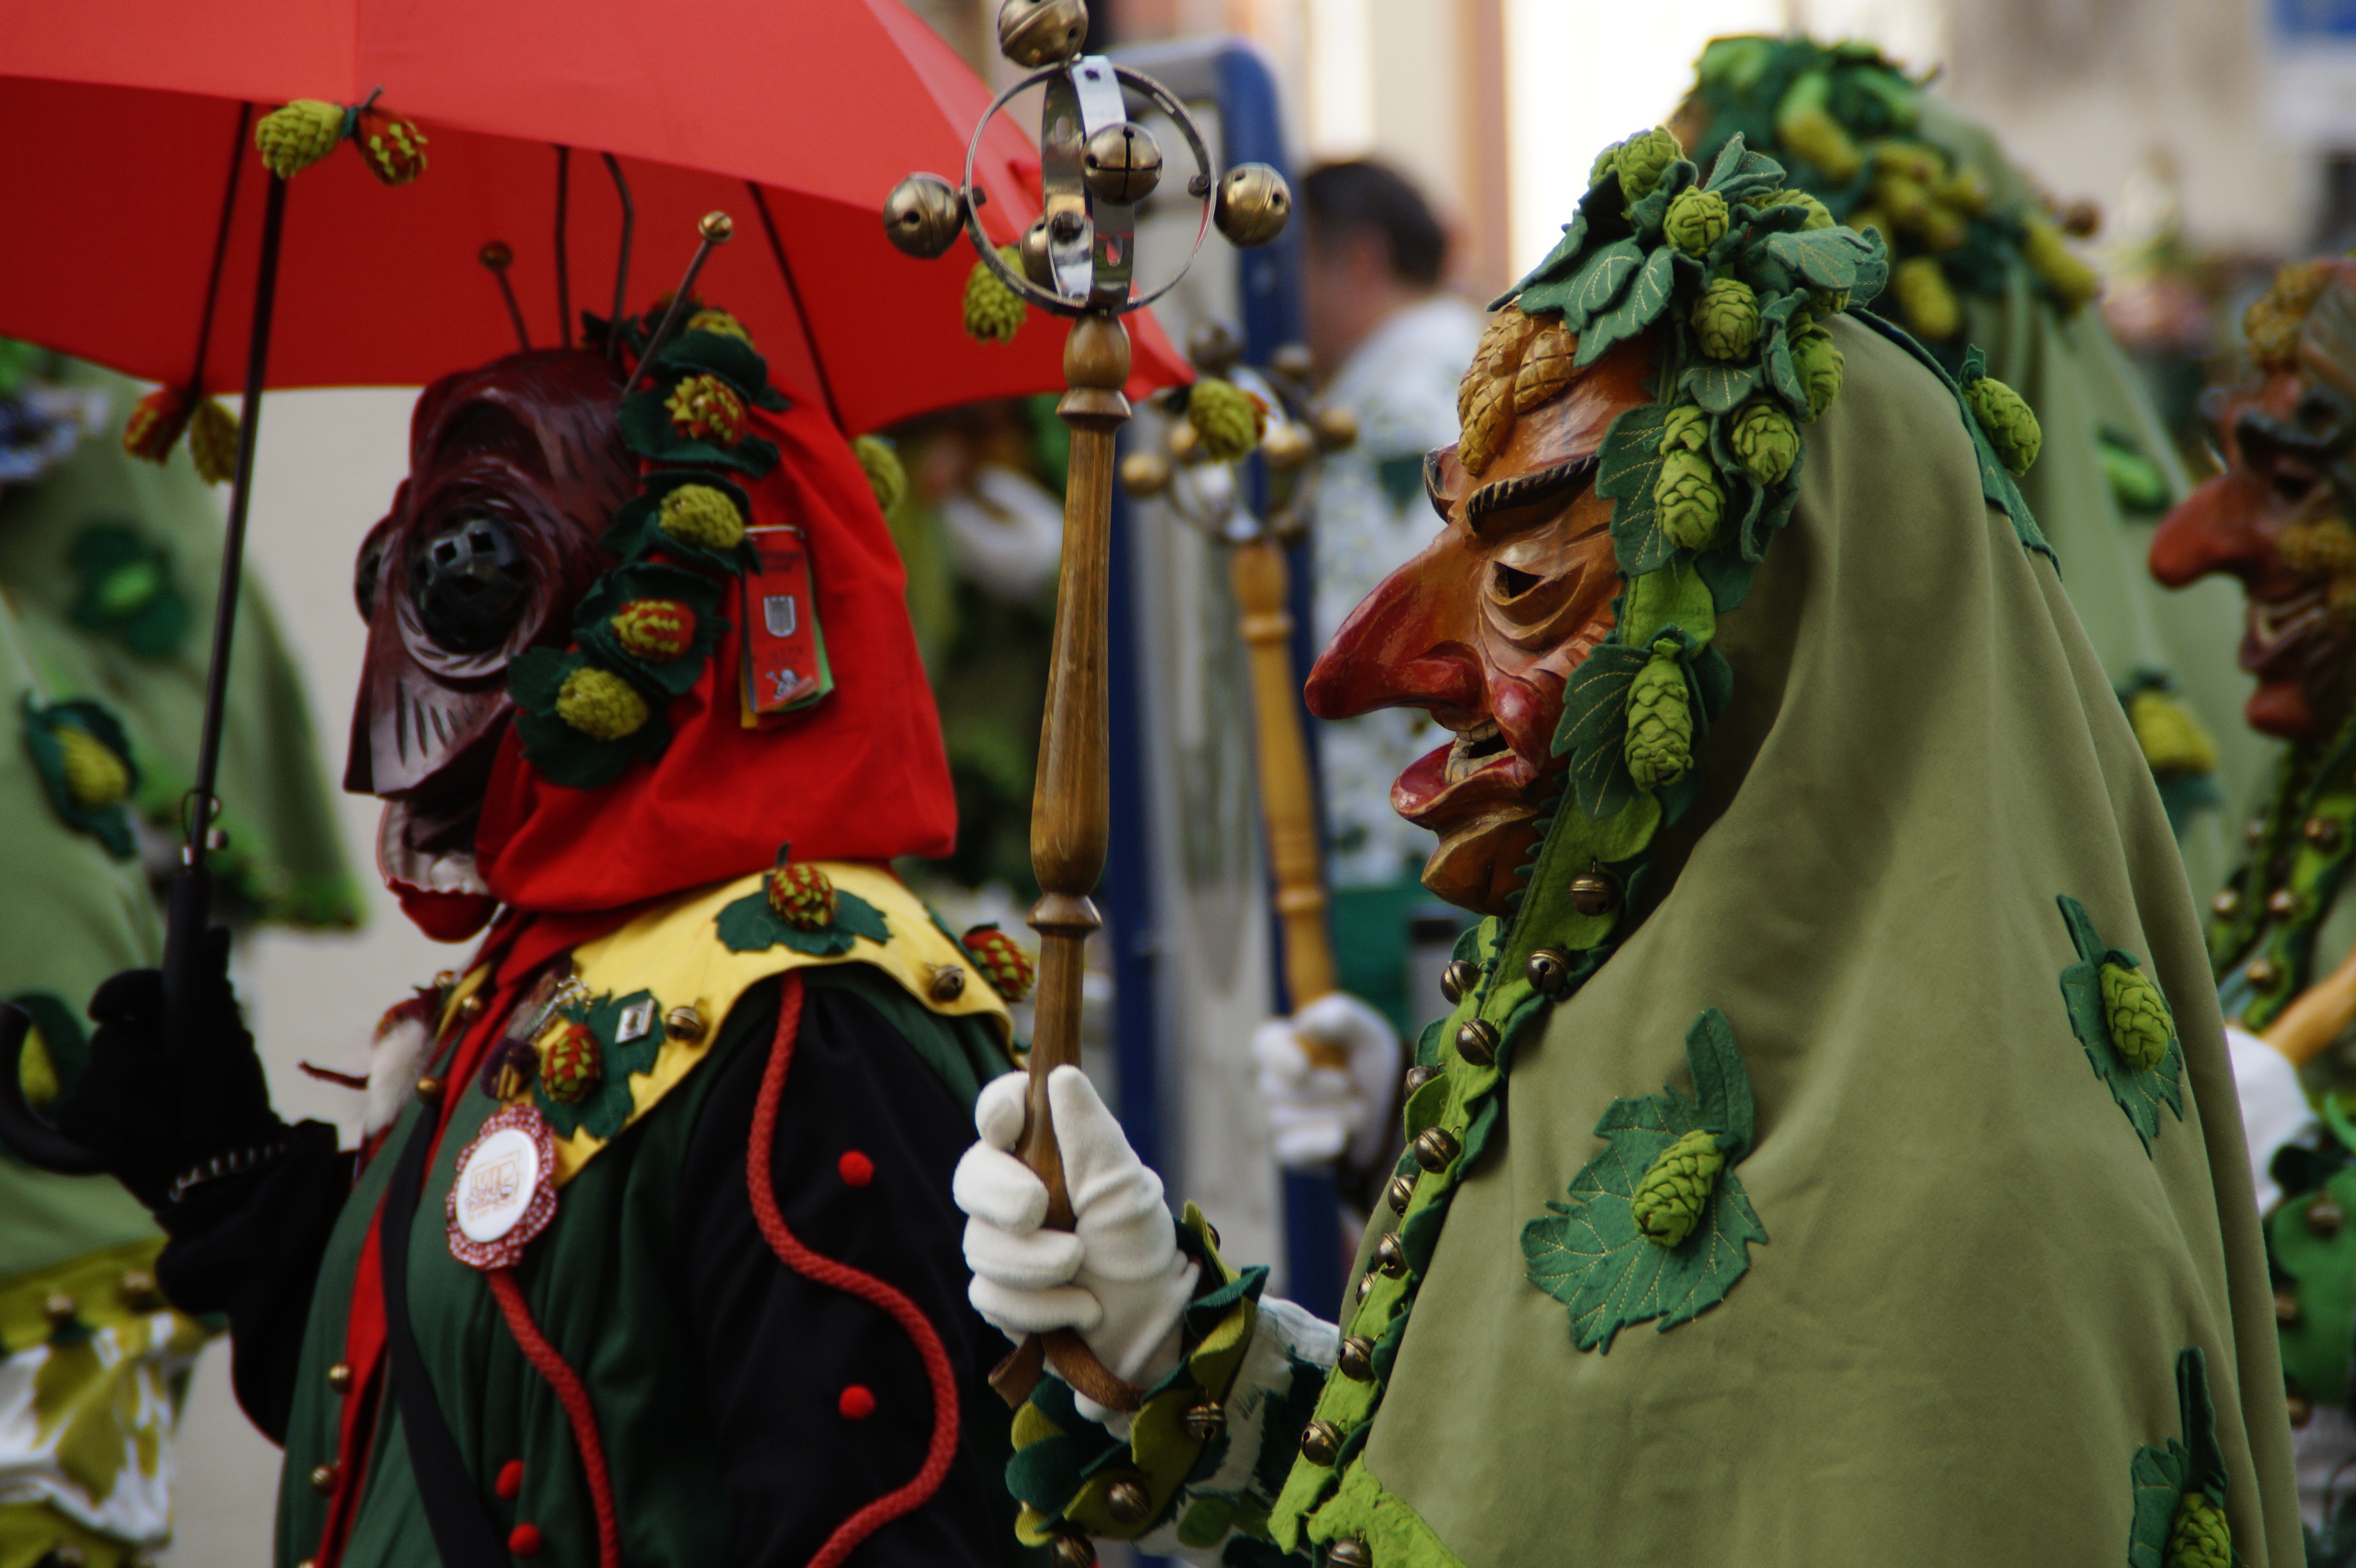
screen, flower, carnival, park, clothing, festival, mask, move, germany, carved, event, custom, tradition, costume, masquerade, pest, holzfigur, panel, friendly, hops, customs, fool, baden wurttemberg, winter drive, fasnet, tettnang, fools jump, swabian alemannic, haes, haestraeger, guild group, strassenfasnet, wooden mask, fools guild